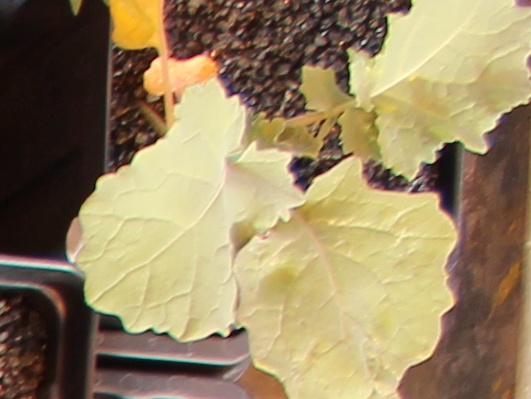
Label: Canola